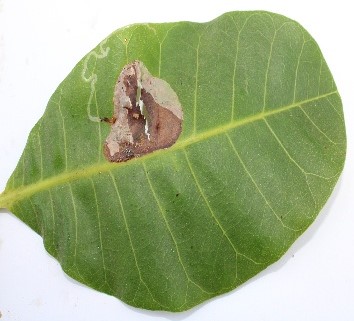
Crop: Cashew
Condition: leaf miner